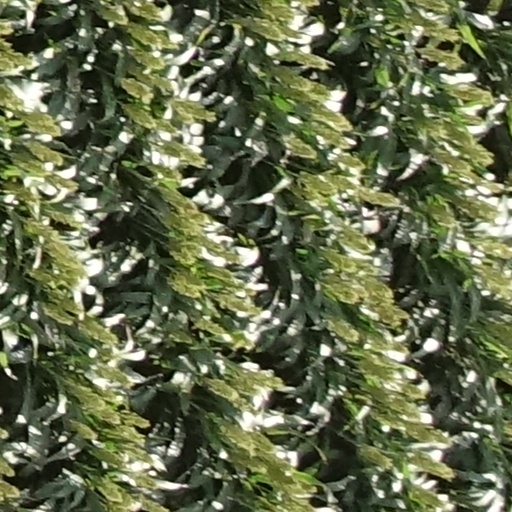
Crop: sorghum